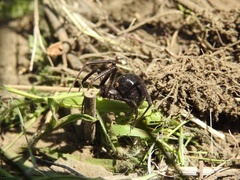
Species: Lactrodectus_hesperus